Gown

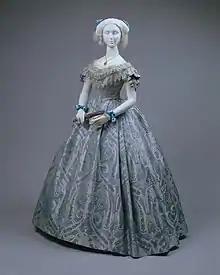
American silk and cotton ball gown, circa 1860, Metropolitan Museum of Art

A gown, from the Latin word, "gunna", is a usually loose outer garment from knee-to-full-length worn by people of both sexes in Europe from the Early Middle Ages to the 17th century, and continuing today in certain professions; later, the term "gown" was applied to any full-length woman's garment consisting of a bodice and an attached skirt. A long, loosely fitted gown called a Banyan was worn by men in the 18th century as an informal coat.